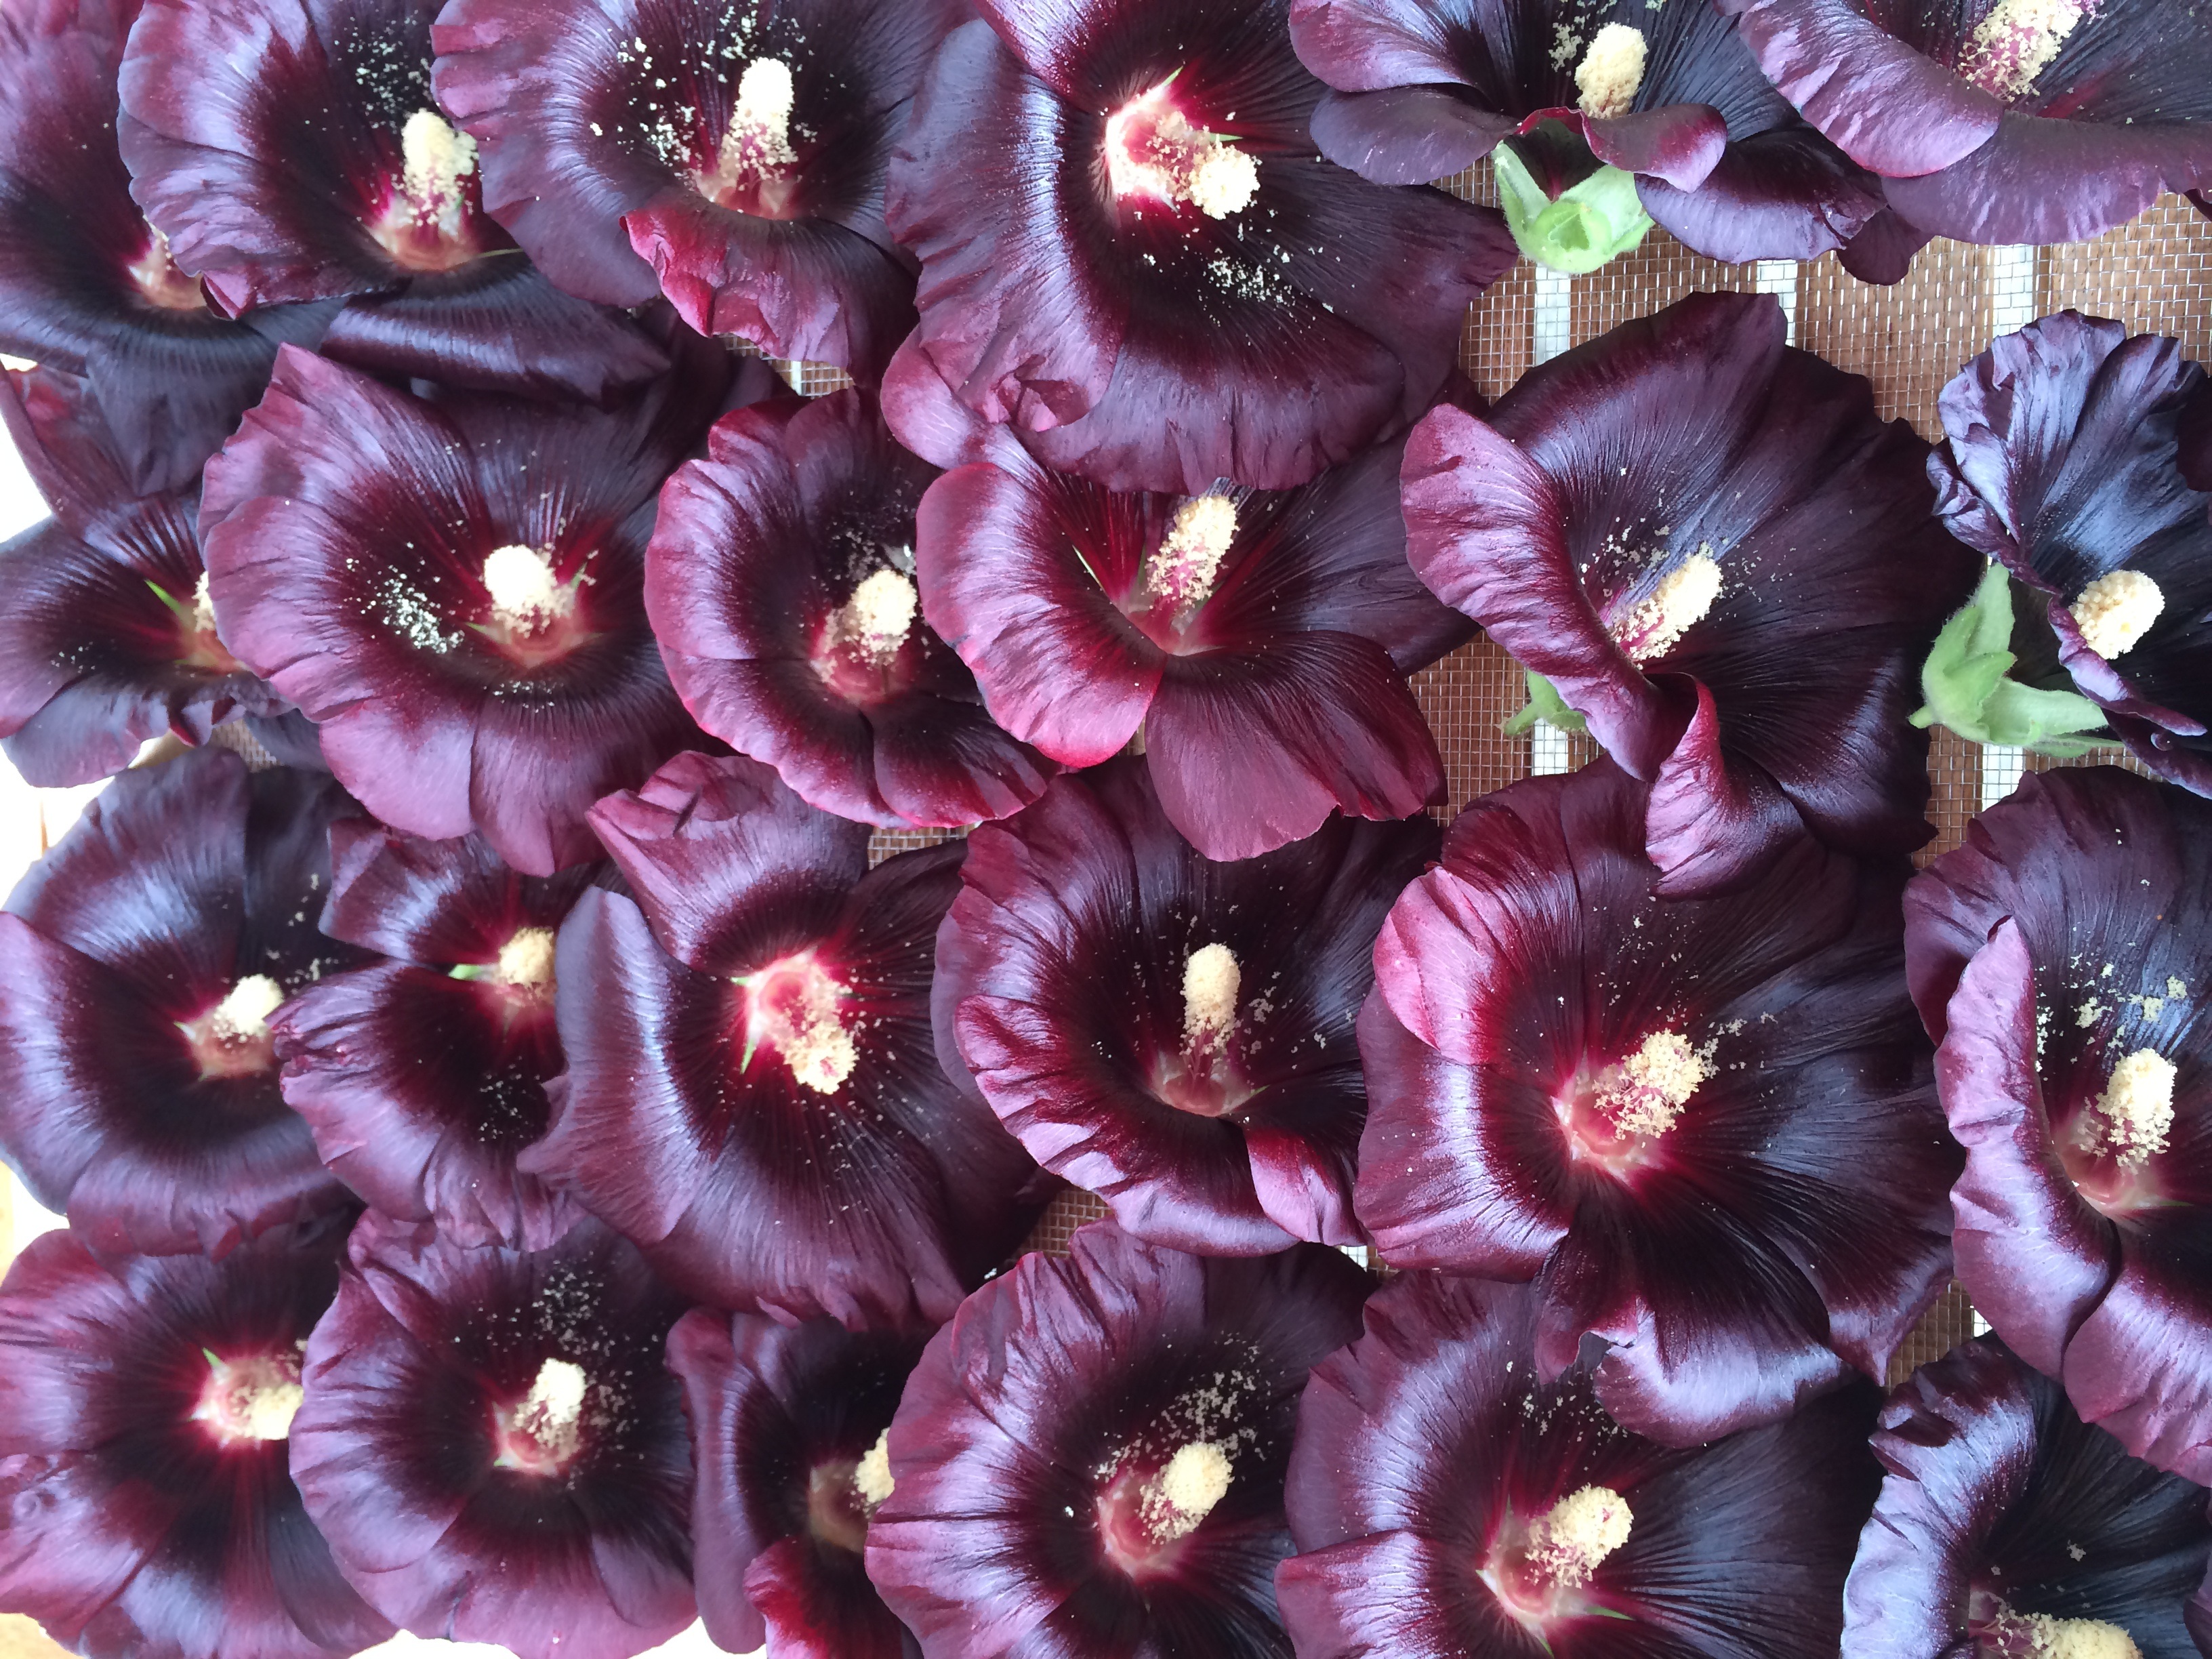
plant, flower, petal, red, produce, garden, flora, flowers, eye, macro photography, flowering plant, land plant, bleed